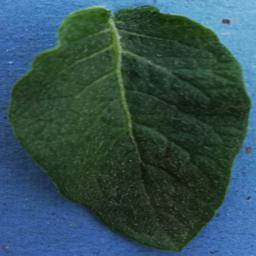
Etiqueta: Sana